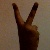
The image shows a hand gesture representing the number 2 in Indian Sign Language.